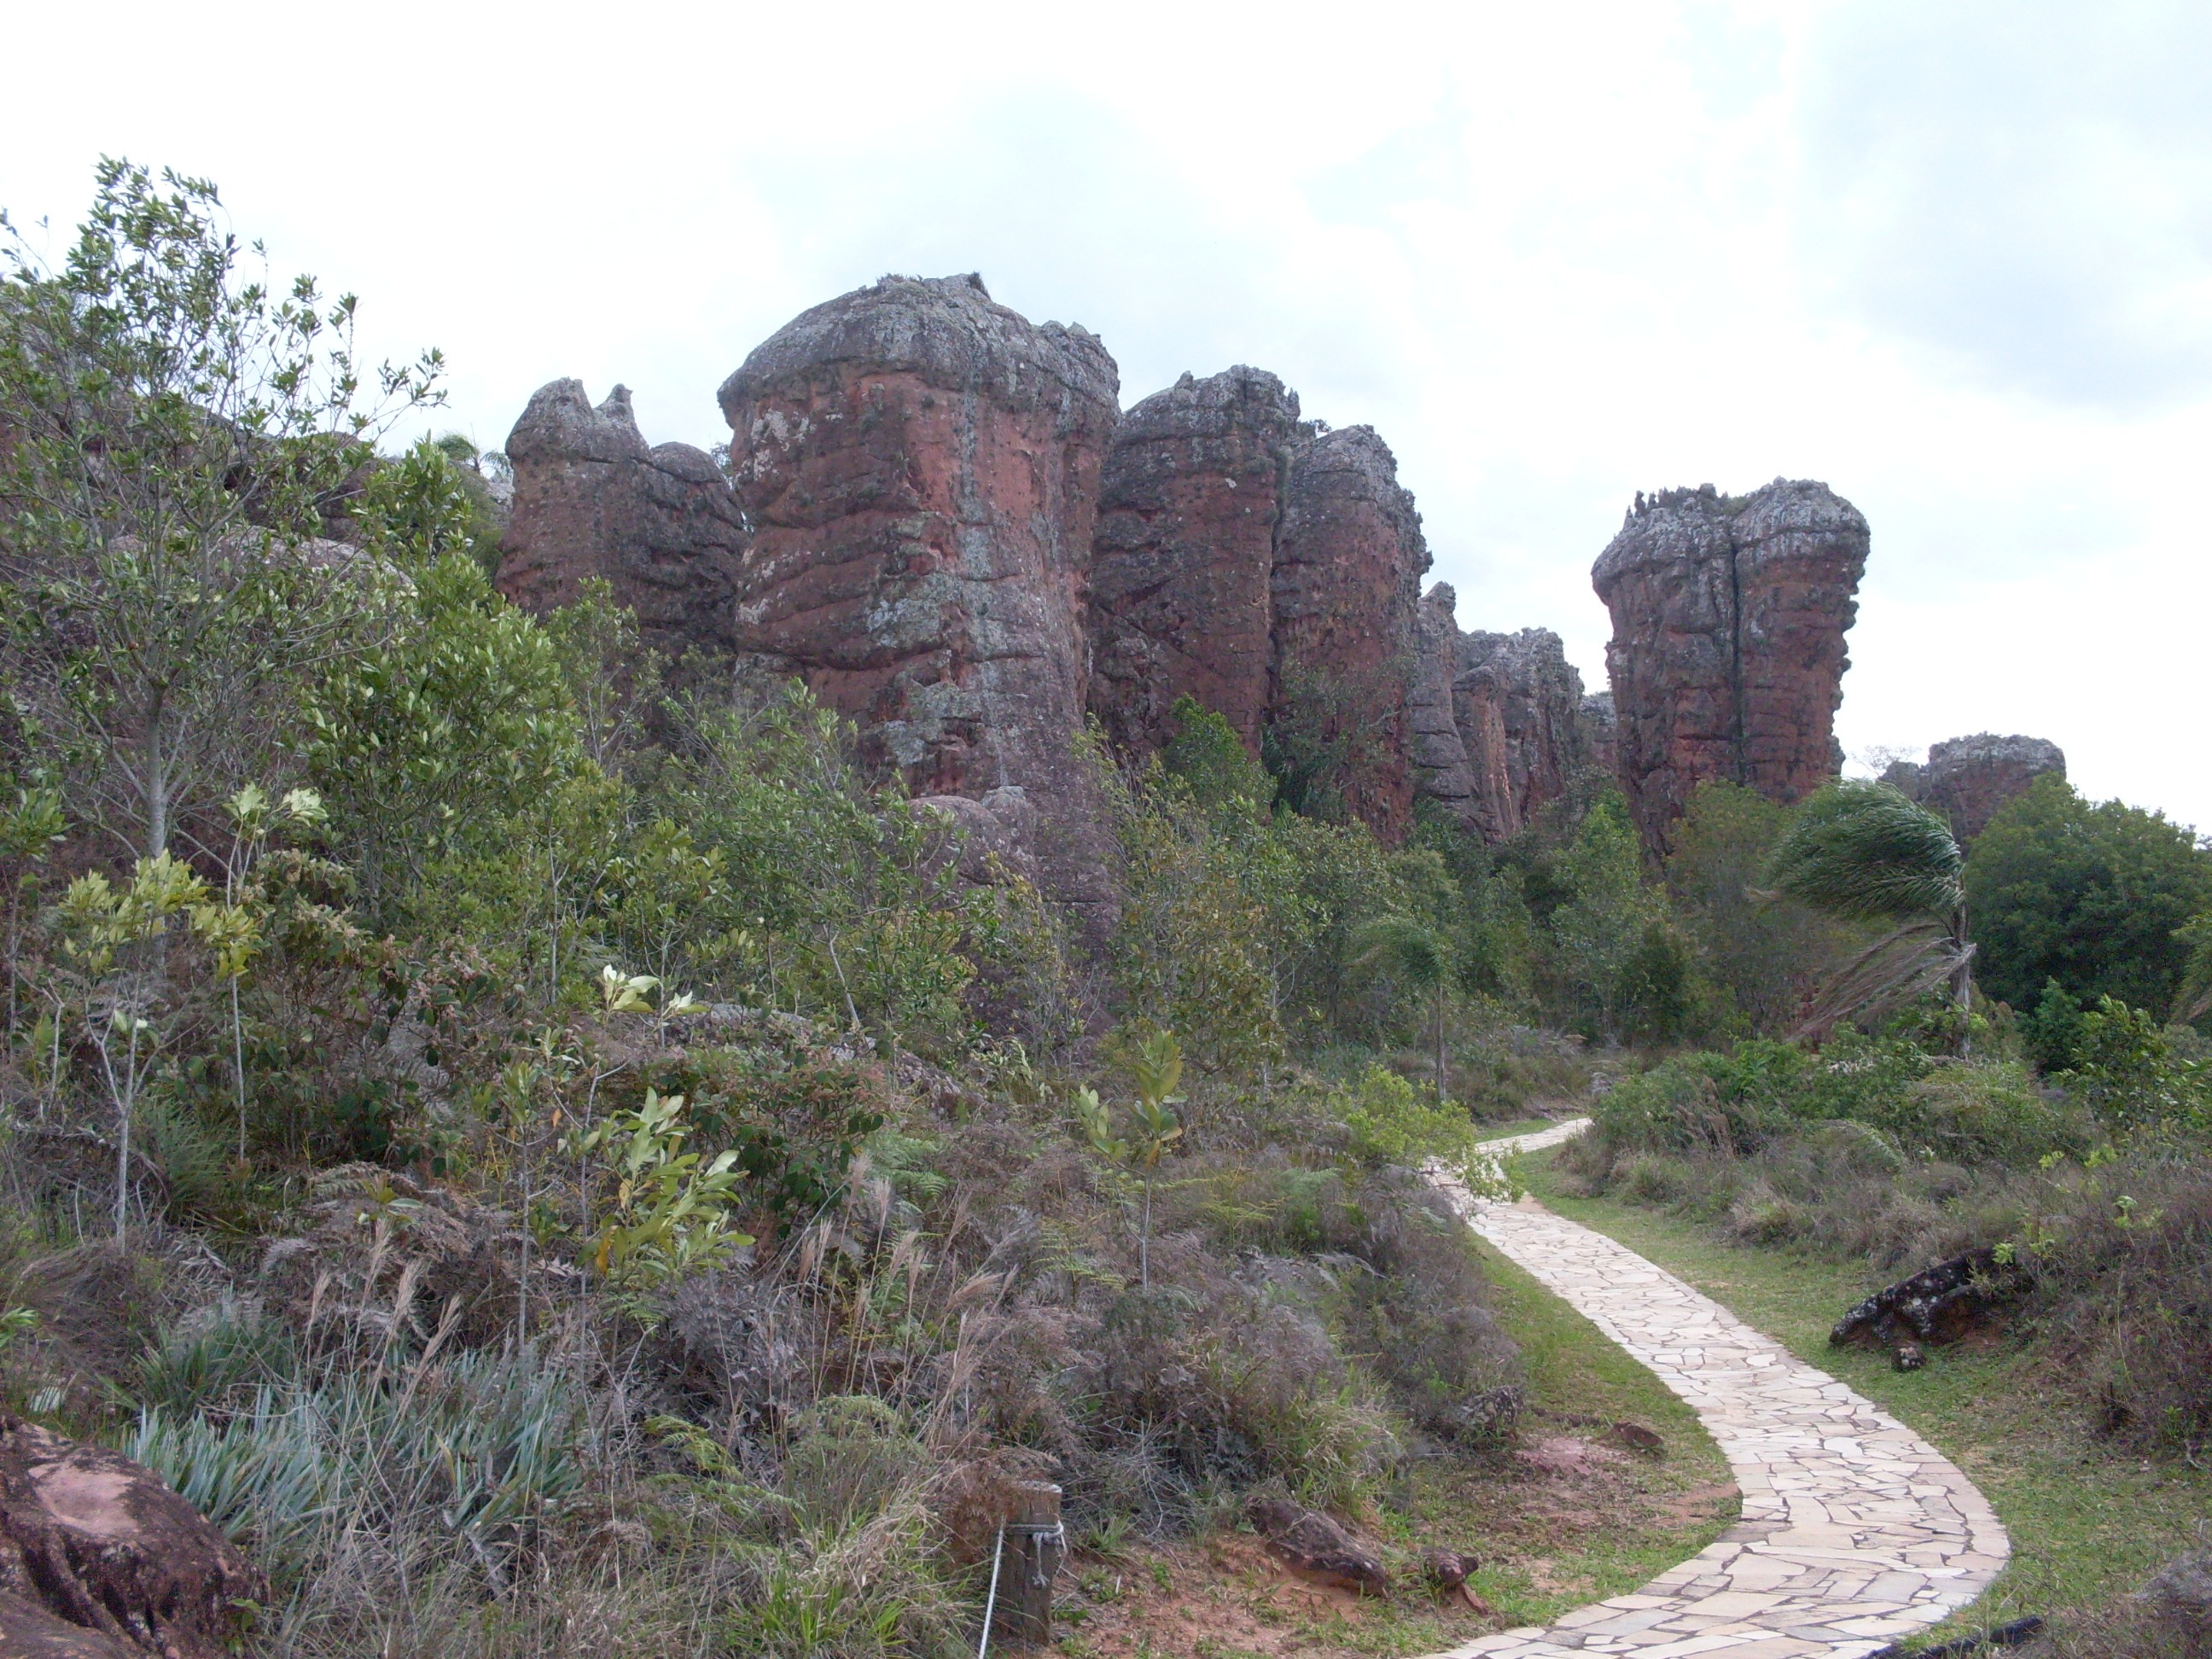
rock, mountain, trail, valley, cliff, park, canyon, terrain, geology, ruins, badlands, plateau, parana, brazil, ecosystem, wadi, biome, vila velha state park, ponta grossa